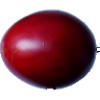
Label: Tamarillo 1